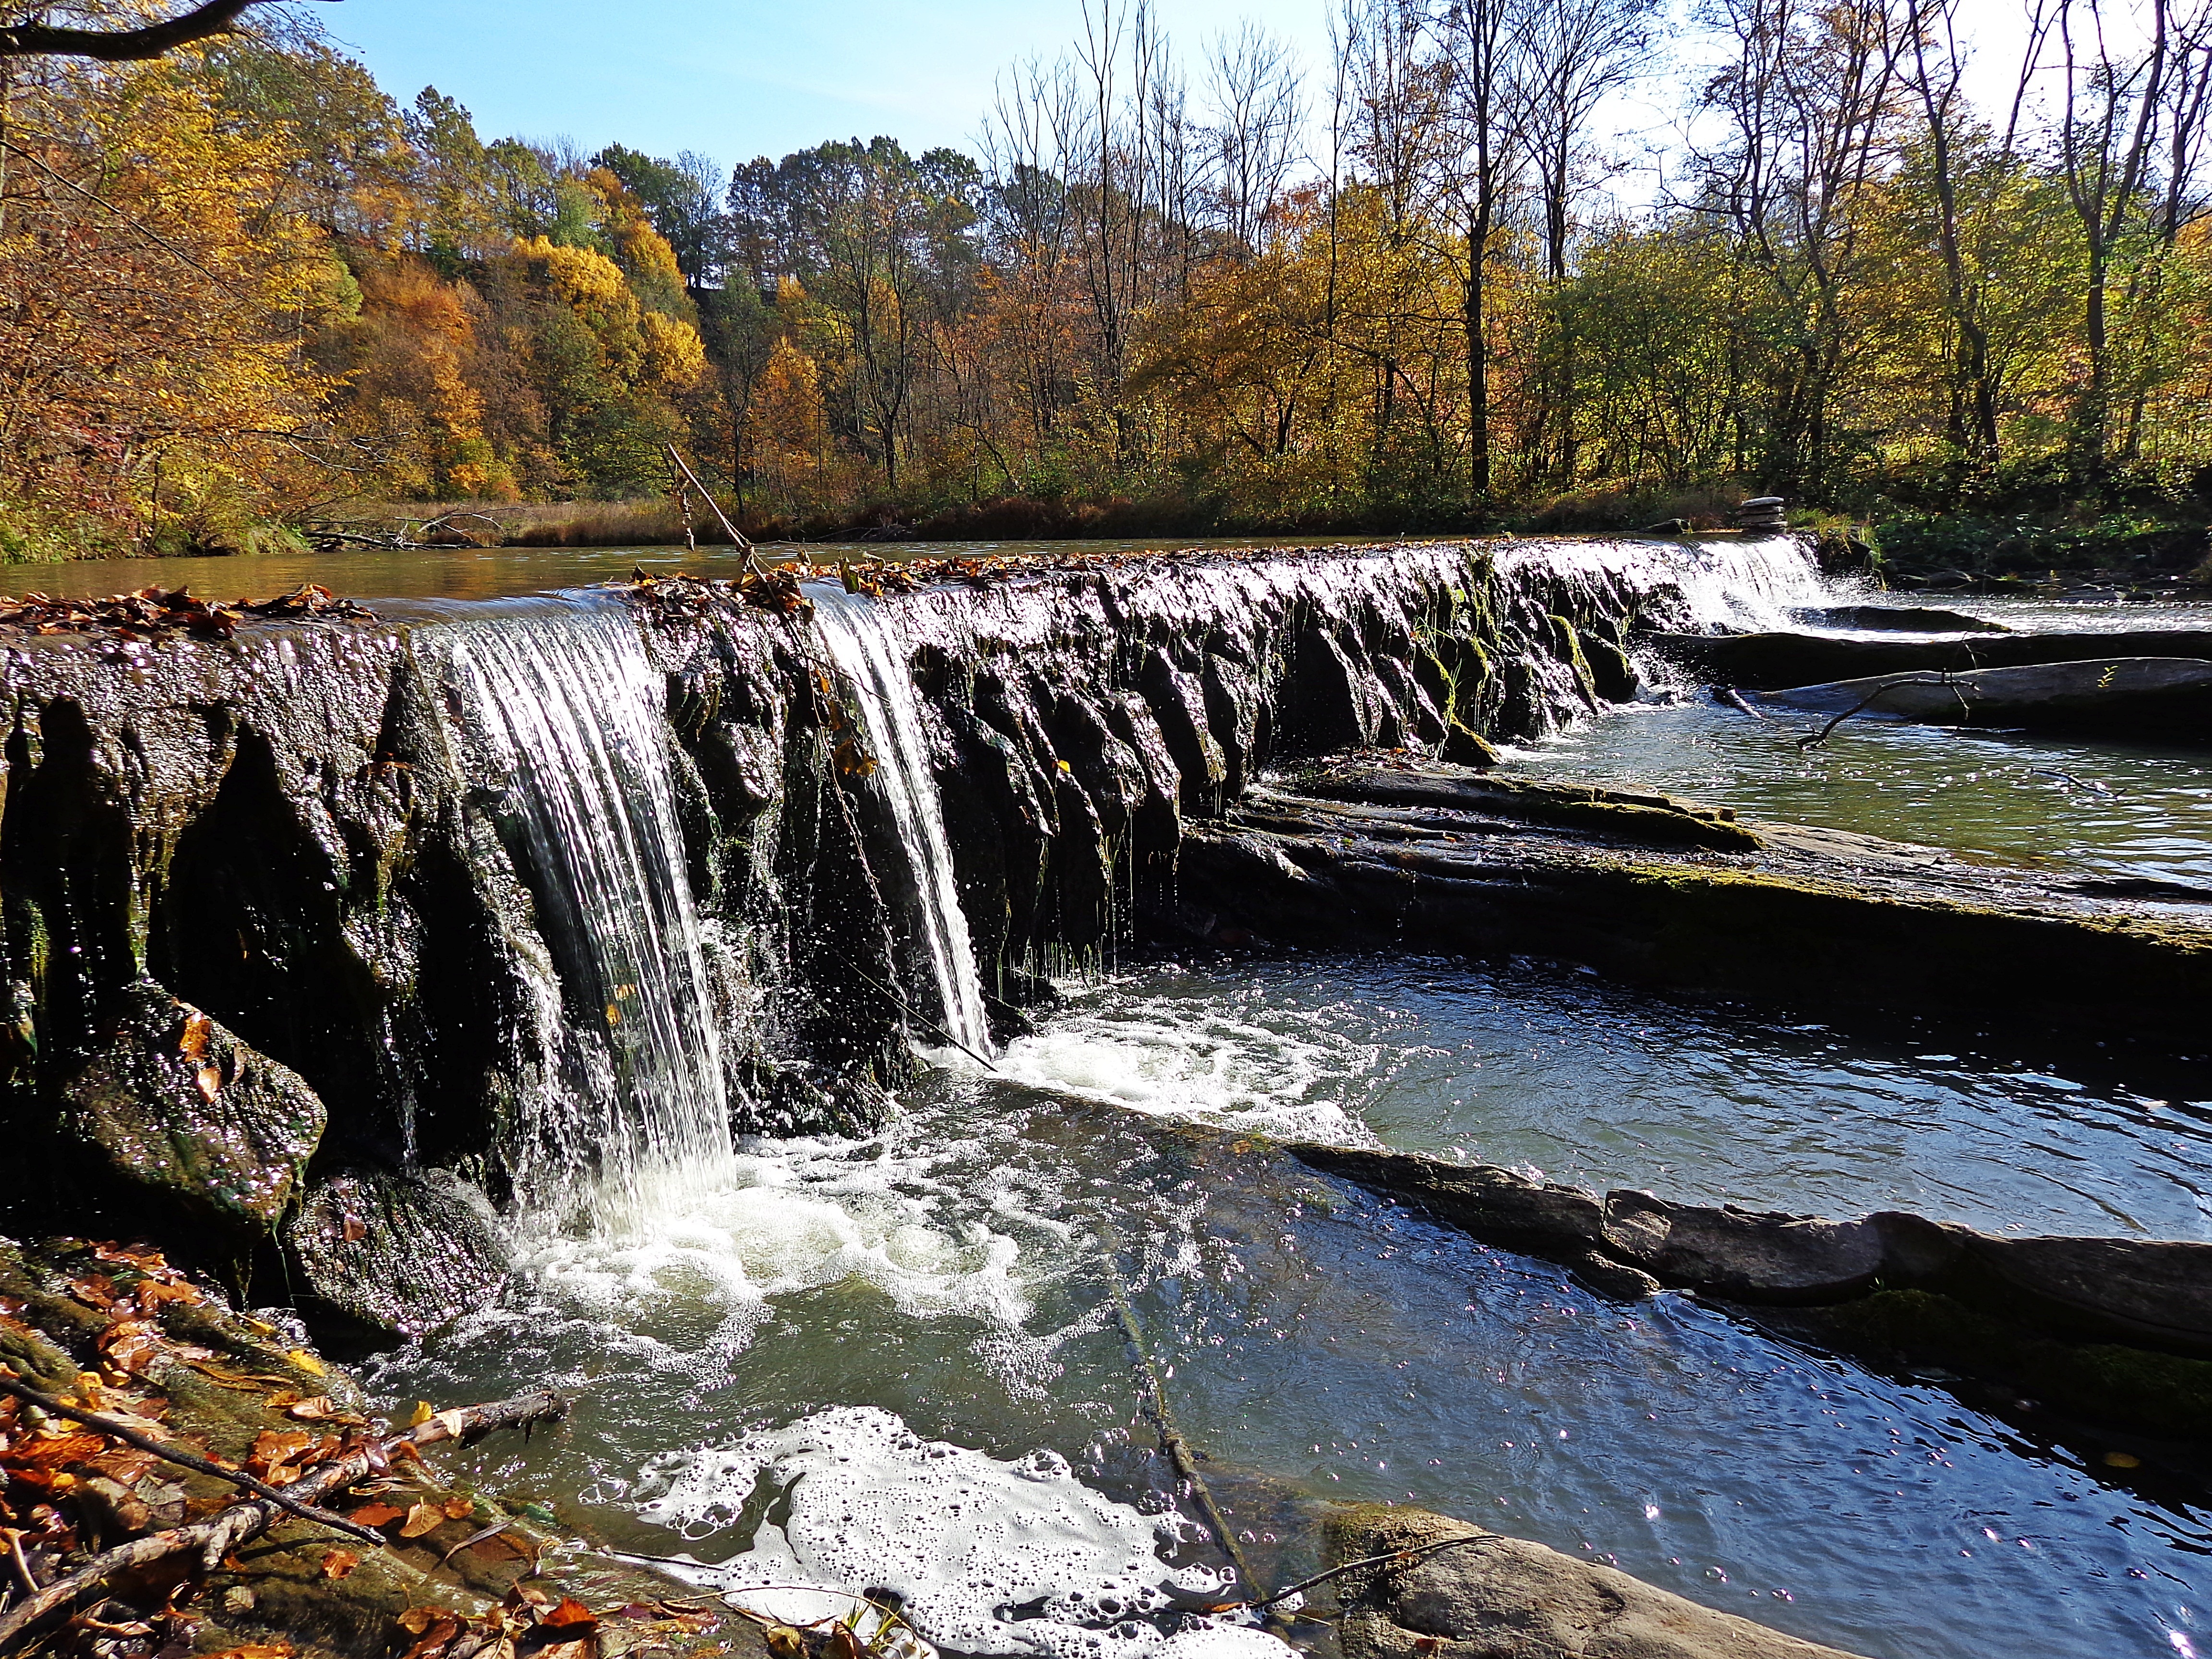
landscape, tree, water, nature, forest, waterfall, creek, wilderness, wave, view, river, panorama, foliage, stream, brook, cascade, space, autumn, scenery, rapid, romance, rest, tourism, season, body of water, colors, gentleness, poland, wallpaper, torrent, colored, autumn gold, water feature, watercourse, the silence, seasons of the year, the waves, the brook